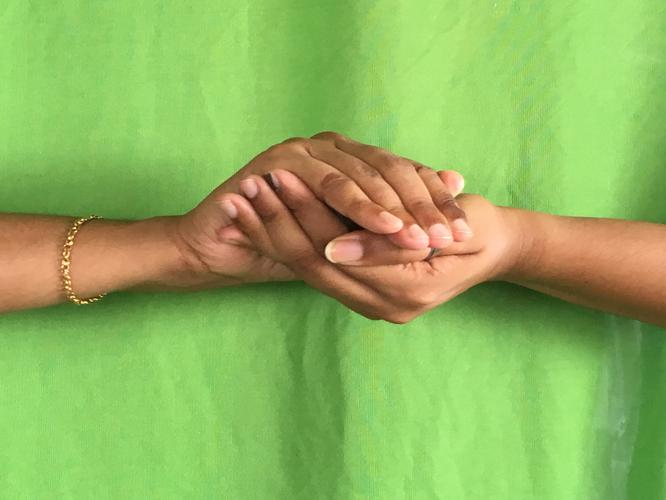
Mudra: Samputa
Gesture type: double_hand